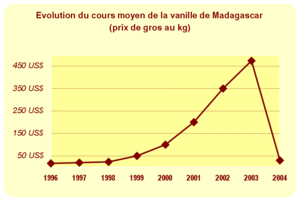
La vanille est une épice constituée par le fruit de certaines orchidées lianescentes tropicales d'origine mésoaméricaine du genre Vanilla, principalement de l'espèce Vanilla planifolia.